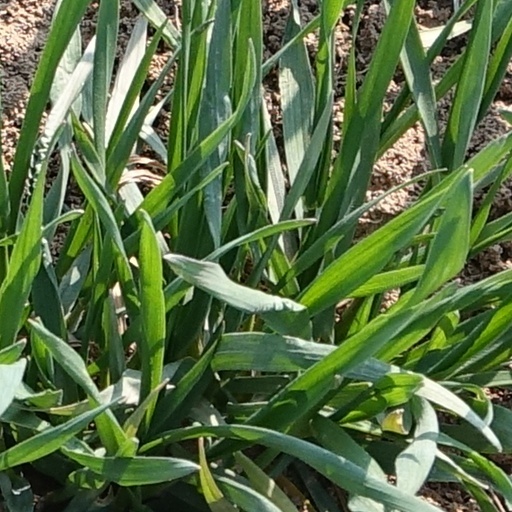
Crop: wheat